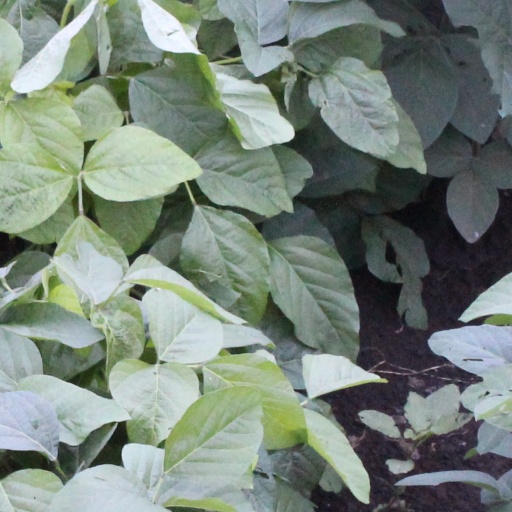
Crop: soybean